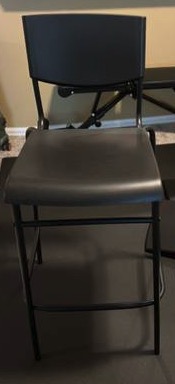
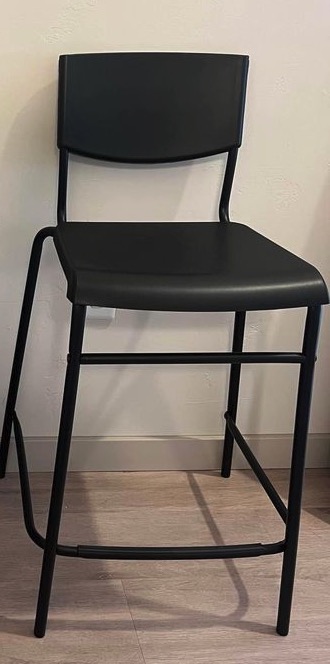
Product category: stool
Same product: yes